John Mordaunt (British Army officer)

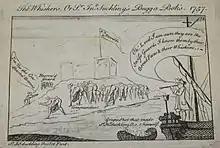
The Whisker's. Or Sr Jn Suckling's Bugga Boh's, a 1757 caricature ridiculing Mordaunt and the aborted raid

Pitt was furious at the failure of the expedition, and at the expenditure of more than £1,000,000 without result. A board of inquiry was convened under the auspices of Charles Spencer, 3rd Duke of Marlborough, George Germain, 1st Viscount Sackville and John Waldegrave, 3rd Earl Waldegrave. In keeping with Wolfe's report to Mordaunt, the board found that "it does not appear to us that there were then, or at any time afterwards either a Body of Troops or Batteries on the Shore sufficient to have prevented the attempting a Descent" and that it did not believe the defences of Rochefort could have been sufficiently improved so as to repel an assault. In the wake of the inquiry, Mordaunt was tried by court-martial in December.